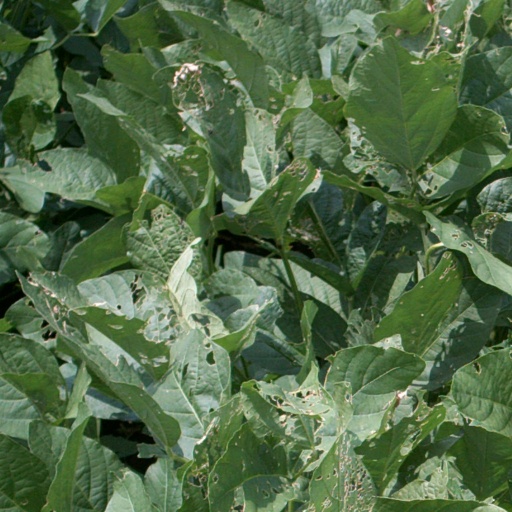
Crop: soybean